Qajar Iran

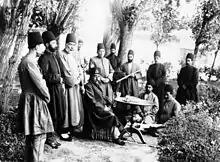
Mozaffar al-Din Shah and Attendants Seated in a Garden, One of 274 vintage photographs (Brooklyn Museum)

The shah's failure to respond to protests by the religious establishment, the merchants, and other classes led the merchants and clerical leaders in January 1906 to take sanctuary from probable arrest in mosques in Tehran and outside the capital. When the shah reneged on a promise to permit the establishment of a "house of justice", or consultative assembly, 10,000 people, led by the merchants, took sanctuary in June in the compound of the British legation in Tehran. In August, the shah, through the issue of a decree promised a constitution. In October, an elected assembly convened and drew up a constitution that provided for strict limitations on royal power, an elected parliament, or Majles, with wide powers to represent the people and a government with a cabinet subject to confirmation by the Majles. The shah signed the constitution on 30 December 1906, but refusing to forfeit all of his power to the Majles, attached a caveat that made his signature on all laws required for their enactment. He died five days later. The Supplementary Fundamental Laws approved in 1907 provided, within limits, for freedom of press, speech, and association, and for the security of life and property. The hopes for the constitutional rule were not realized, however.